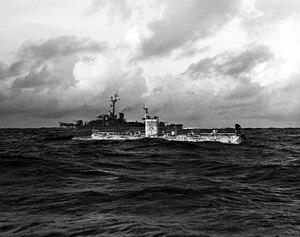
Les bathyscaphes sont des engins sous-marins d'exploration abyssale.